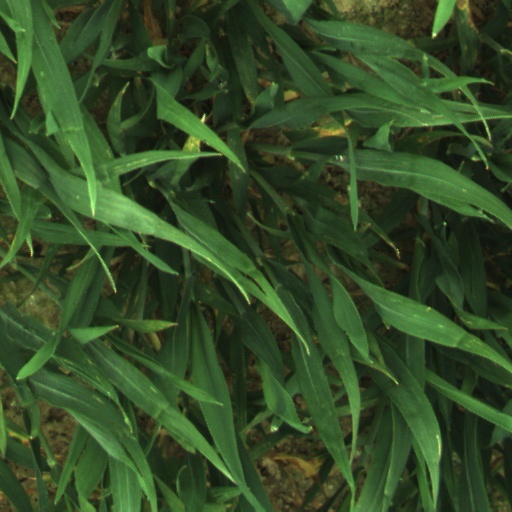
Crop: wheat